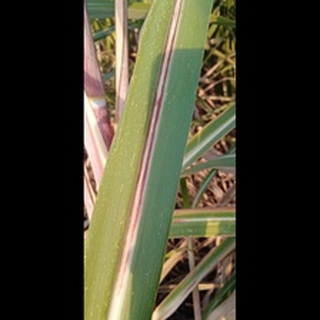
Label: sugarcane_red_rot